2011–2013 Russian protests

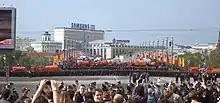
The police cordons on Bolshoy Kamenny Bridge 6 May 2012

A rally was held on 18 December in Moscow, organized by Communist Party of the Russian Federation in Moscow and took place at Manezhnaya Square. Several thousand supporters turned out, but many were elderly.